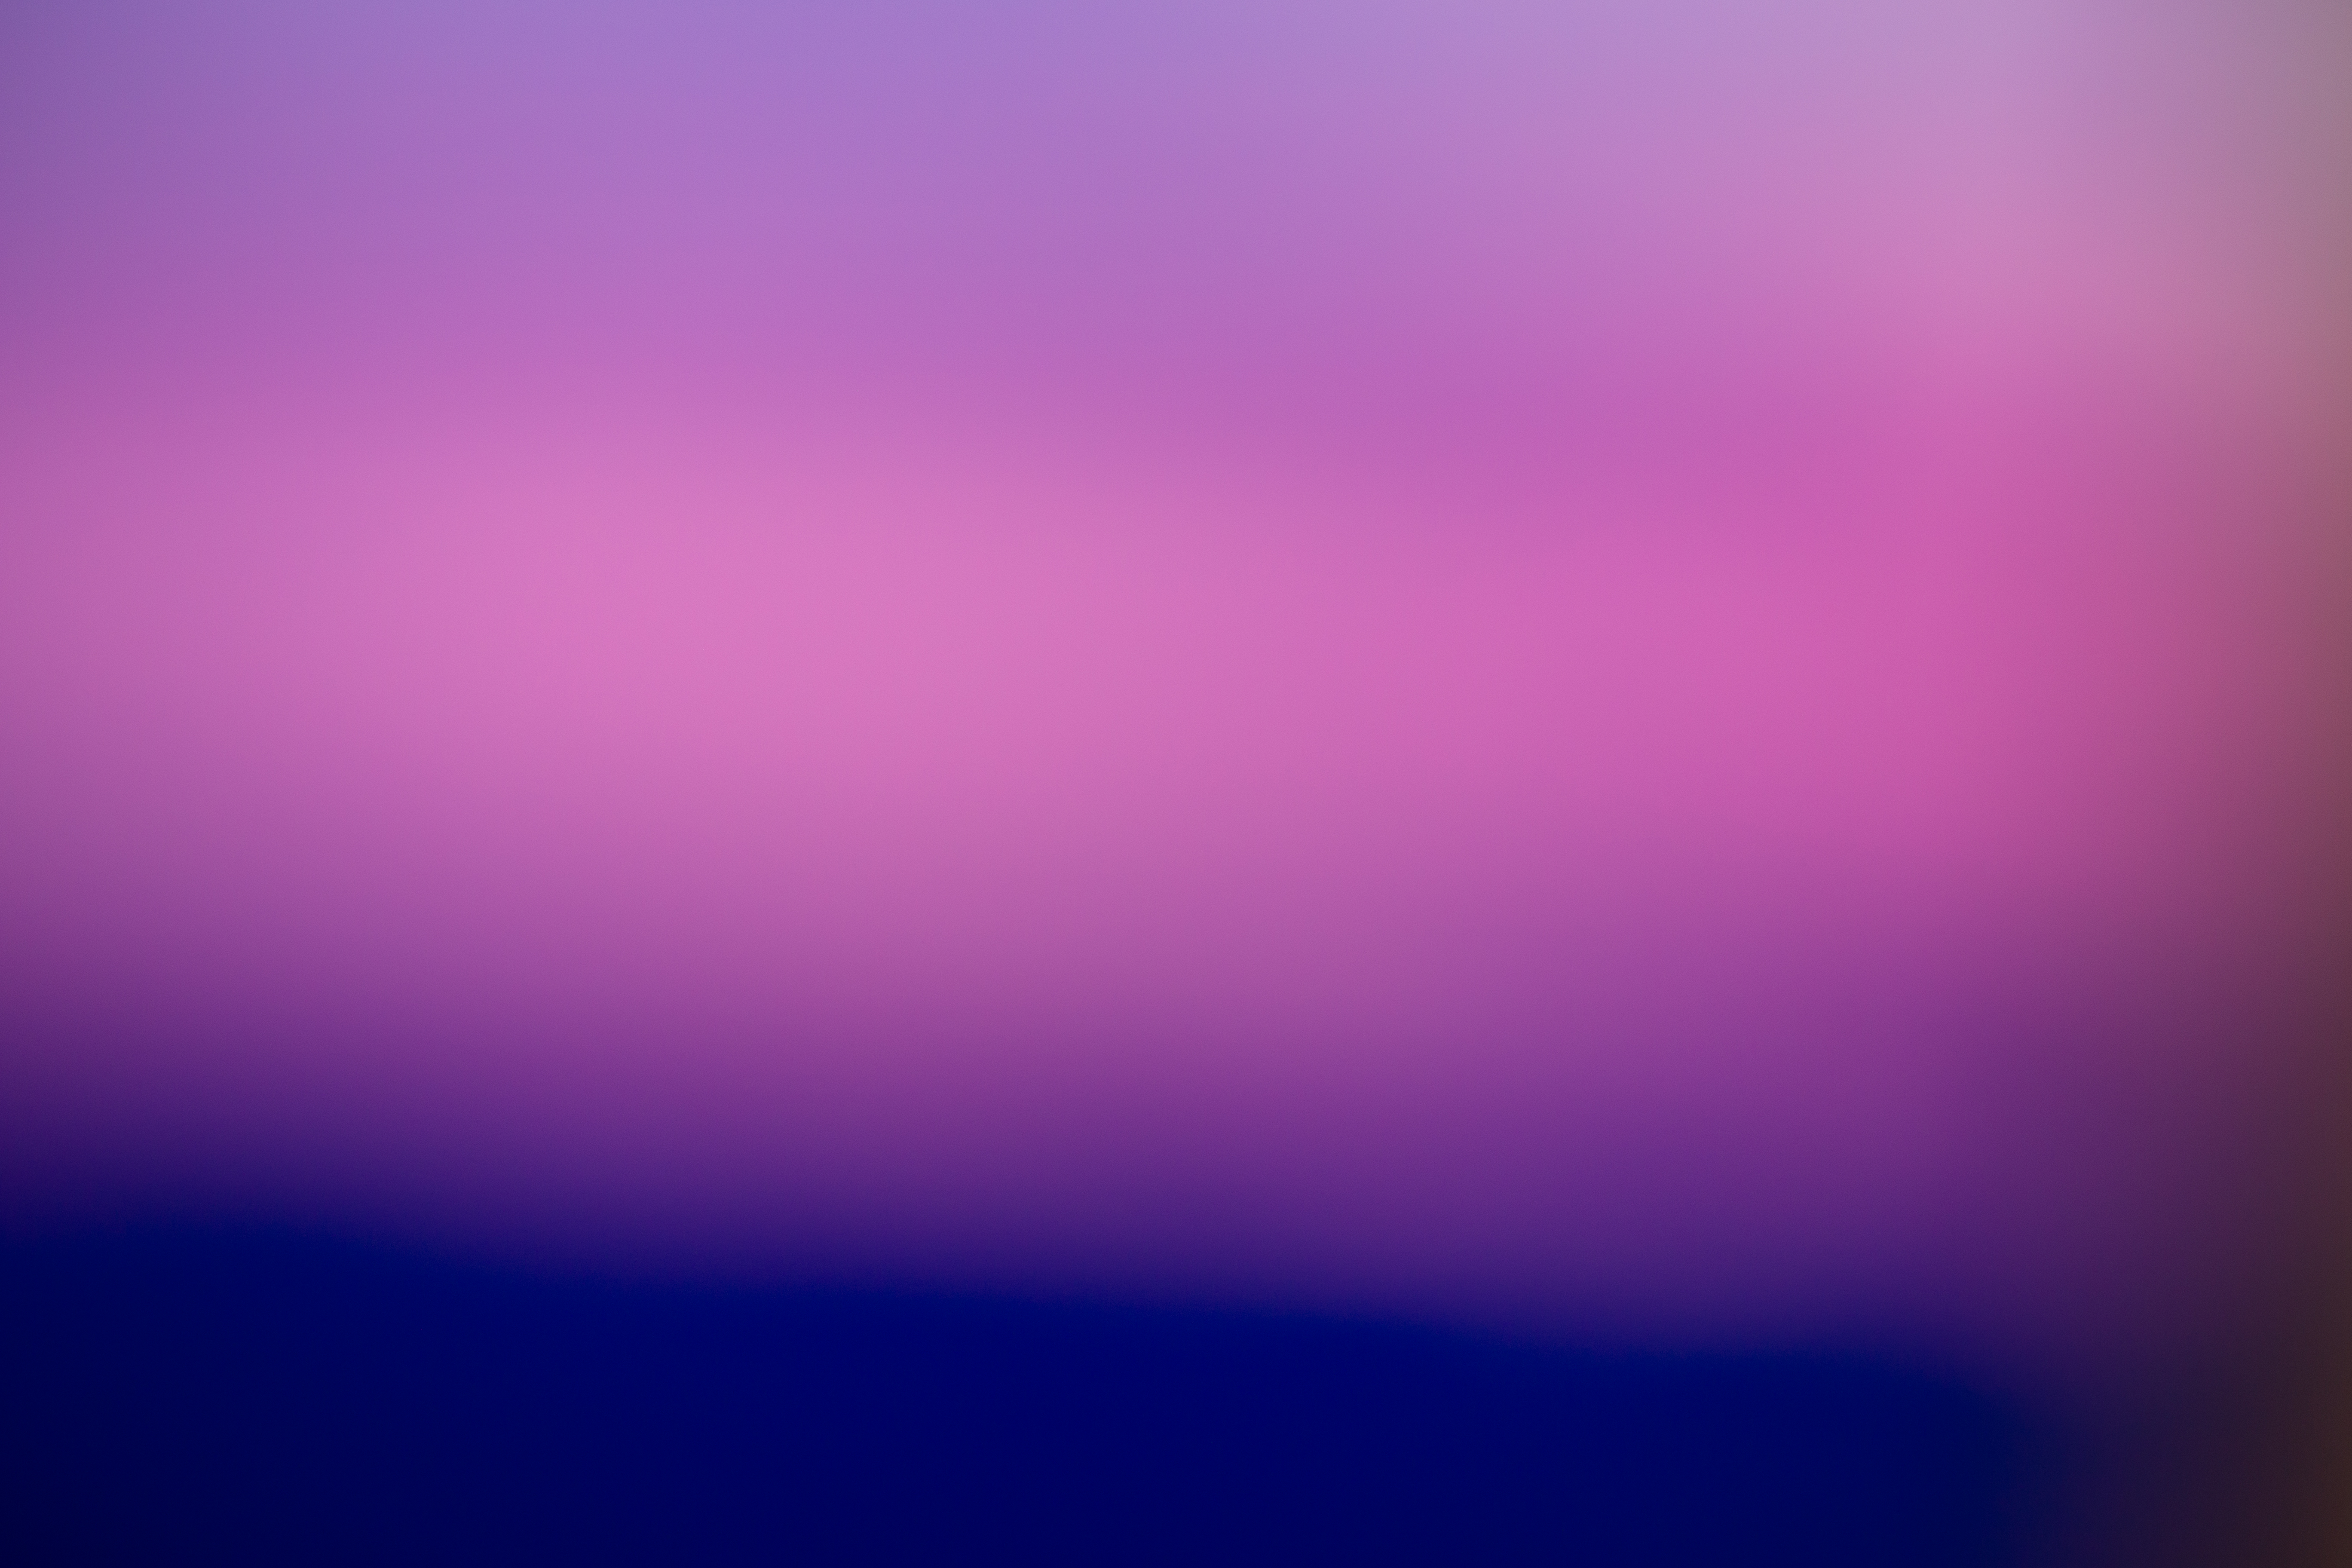
blue, violet, purple, lilac, pink, sky, magenta, lavender, atmosphere, electric blue, Colorfulness